Marjorie MacFarlane

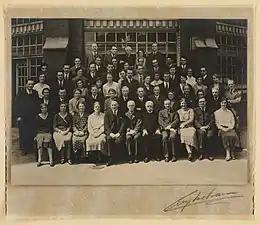
Staff of the Lister Institute in 1933. Marjorie MacFarlane is fourth from left in the second row up.

Marjorie Giffen MacFarlane (1904–1973) was a British physiologist and biochemist known for her research into anaerobic infection.